The Bridges at Toko-Ri

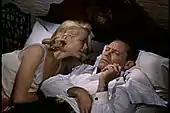
Grace Kelly and William Holden

Michener based his novel on actual missions flown against the railroad bridges at Majon-ni and Samdong-ni, North Korea, during the winter of 1951–52, when he was a news correspondent aboard the aircraft carriers and . Michener based the character of Harry Brubaker on Lieutenant Donald S. Brubaker, who like his counterpart, was a 29-year-old Naval Reservist from Denver recalled to active duty aboard . The basis for Admiral Tarrant was Rear Admiral John Perry, the carrier division commander at the time; that of Lee was Commander Marshall U. Beebe, CAG aboard "Essex" in 1951 and technical advisor for the film; and Forney on Chief (NAP) Duane Thorin, himself a colorful enlisted pilot known for his trademark non-regulation green headgear.